Babyface (musician)

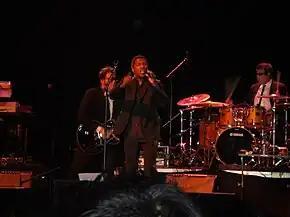
Edmonds performing in 2009

From the late 1980s to the early 90s, he wrote R&B and dance songs, writing and producing music for Bobby Brown ("Roni"), Karyn White ("Love Saw It"), Pebbles ("Girlfriend"), The Whispers ("Rock Steady", "In the Mood"), The Deele ("Two Occasions"), Johnny Gill ("My My My"), After 7 ("Ready or Not"), The Boys ("Dial My Heart"), Damian Dame ("Right Down to It") and Sheena Easton.